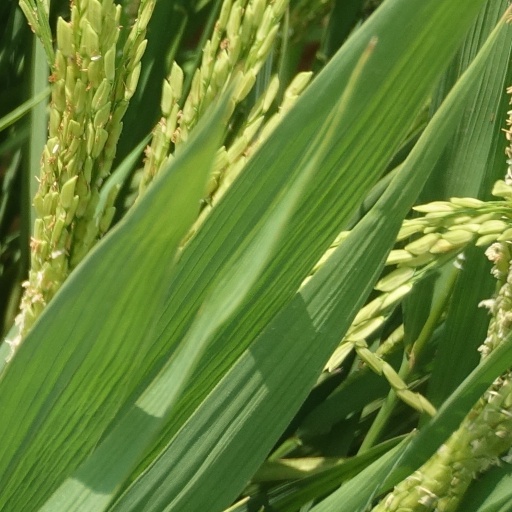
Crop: rice